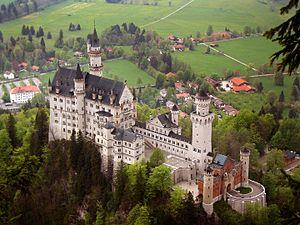
Le château de Neuschwanstein [nɔʏˈʃvaːnʃtaɪn] se dresse sur un éperon rocheux haut de 200 mètres près de Füssen dans l'Allgäu. Le roi Louis II de Bavière l'a fait construire au XIXᵉ siècle. C'est aujourd'hui le château le plus célèbre d'Allemagne, visité chaque année par plus d'un million de touristes.